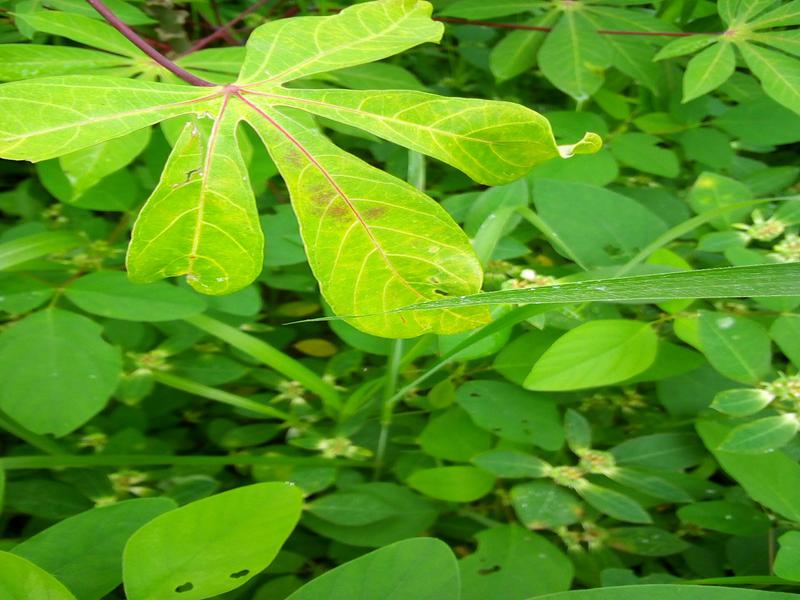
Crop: cassava
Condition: brown_streak_disease